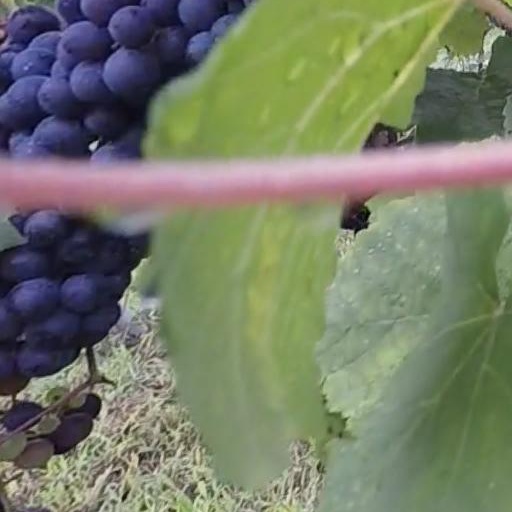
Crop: grape